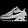
Label: Sneaker